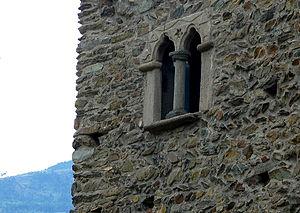
Château d'Ussel - Vallée d'Aoste - Italie Détail d'encadrement de fenêtre sur la façade ouest de l'édifice.
Le château d'Ussel est l'un des plus gros châteaux médiévaux de la Vallée d'Aoste. Il se trouve au sommet d'une colline rocheuse près de Châtillon, dans une position stratégique à l'embouchure du Valtournenche.